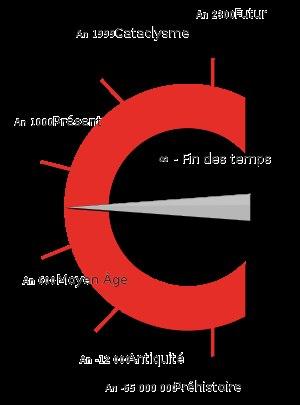
Chrono Trigger est un jeu vidéo de rôle, développé et édité par Square sur Super Nintendo le 11 mars 1995 au Japon et le 11 août 1995 en Amérique du Nord. Le jeu affiché en deux dimensions, se déroule au tour par tour dans une carte du monde en vue de dessus. Le scénario, qui s'inscrit dans une uchronie, relate les exploits d'un groupe de jeunes aventuriers transportés accidentellement dans le temps, qui découvrent que le monde court à sa destruction et cherchent les moyens de le sauver.